Juillac-le-Coq

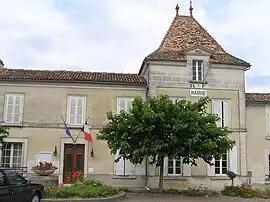
Town hall

Juillac-le-Coq is a commune in the Charente department in southwestern France.